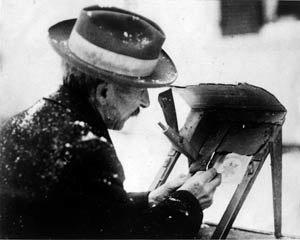
Wilson Alwyn Bentley, surnommé Snowflake, est l'un des premiers photographes connus de flocons de neige.